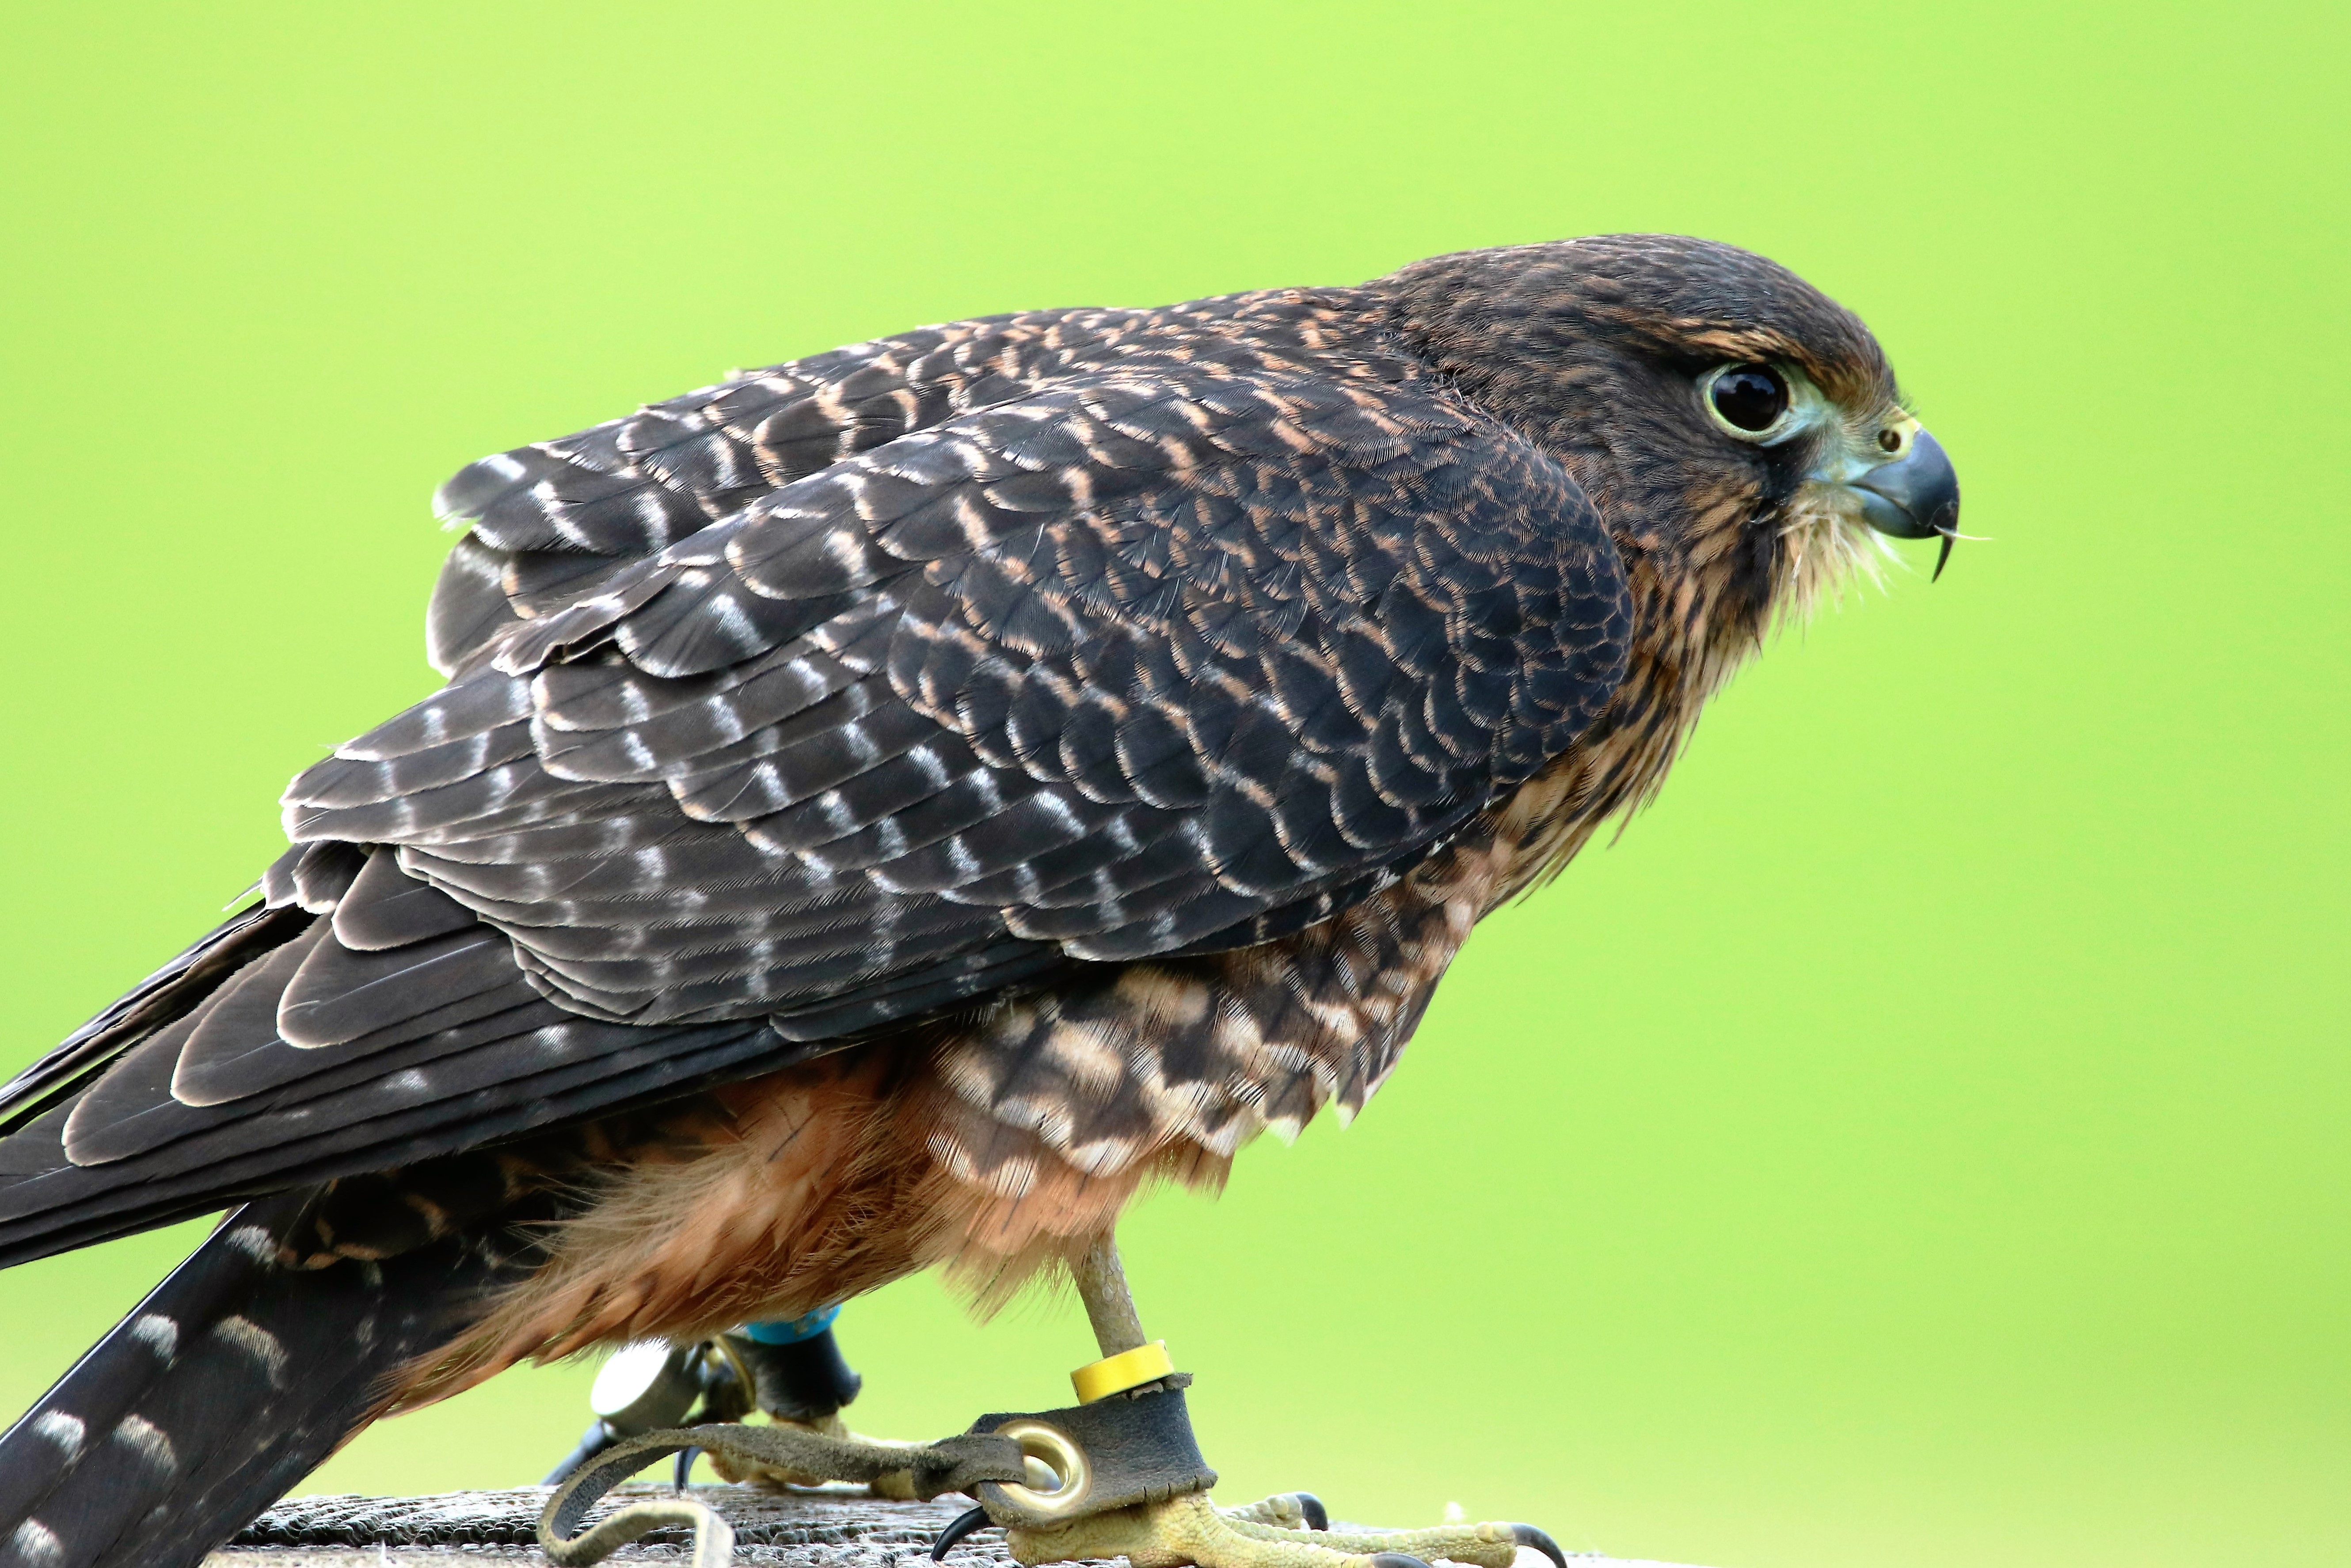
nature, bird, wing, wildlife, wild, beak, natural, predator, hawk, fauna, raptor, bird of prey, endangered, vertebrate, conservation, falcon, prey, buzzard, falconry, aplomado falcon, birdlife, accipitriformes